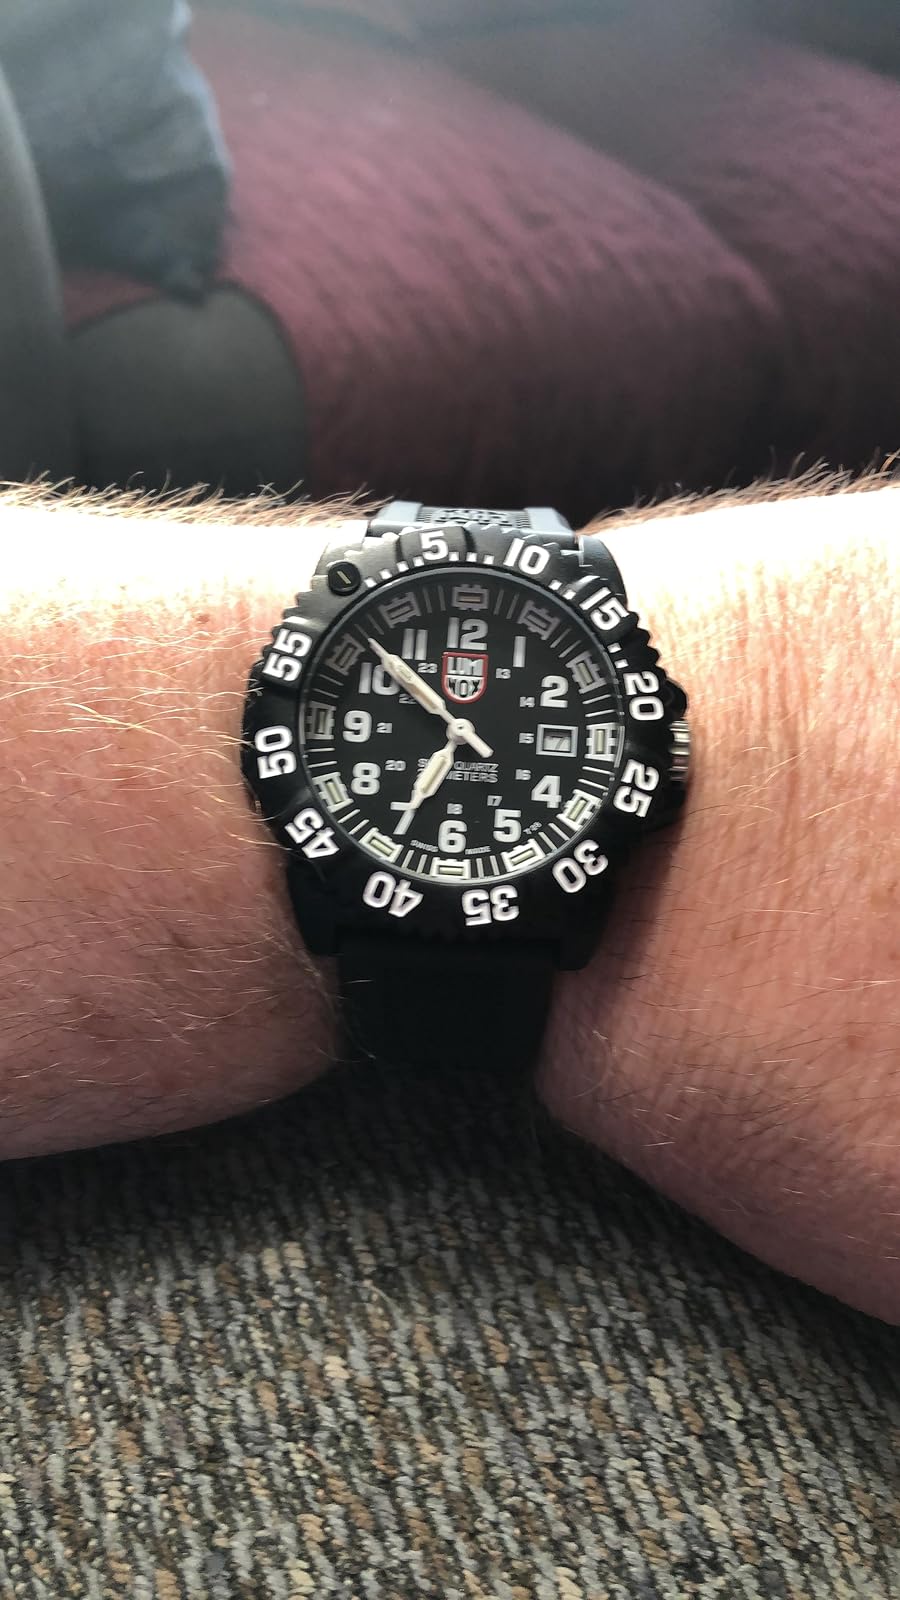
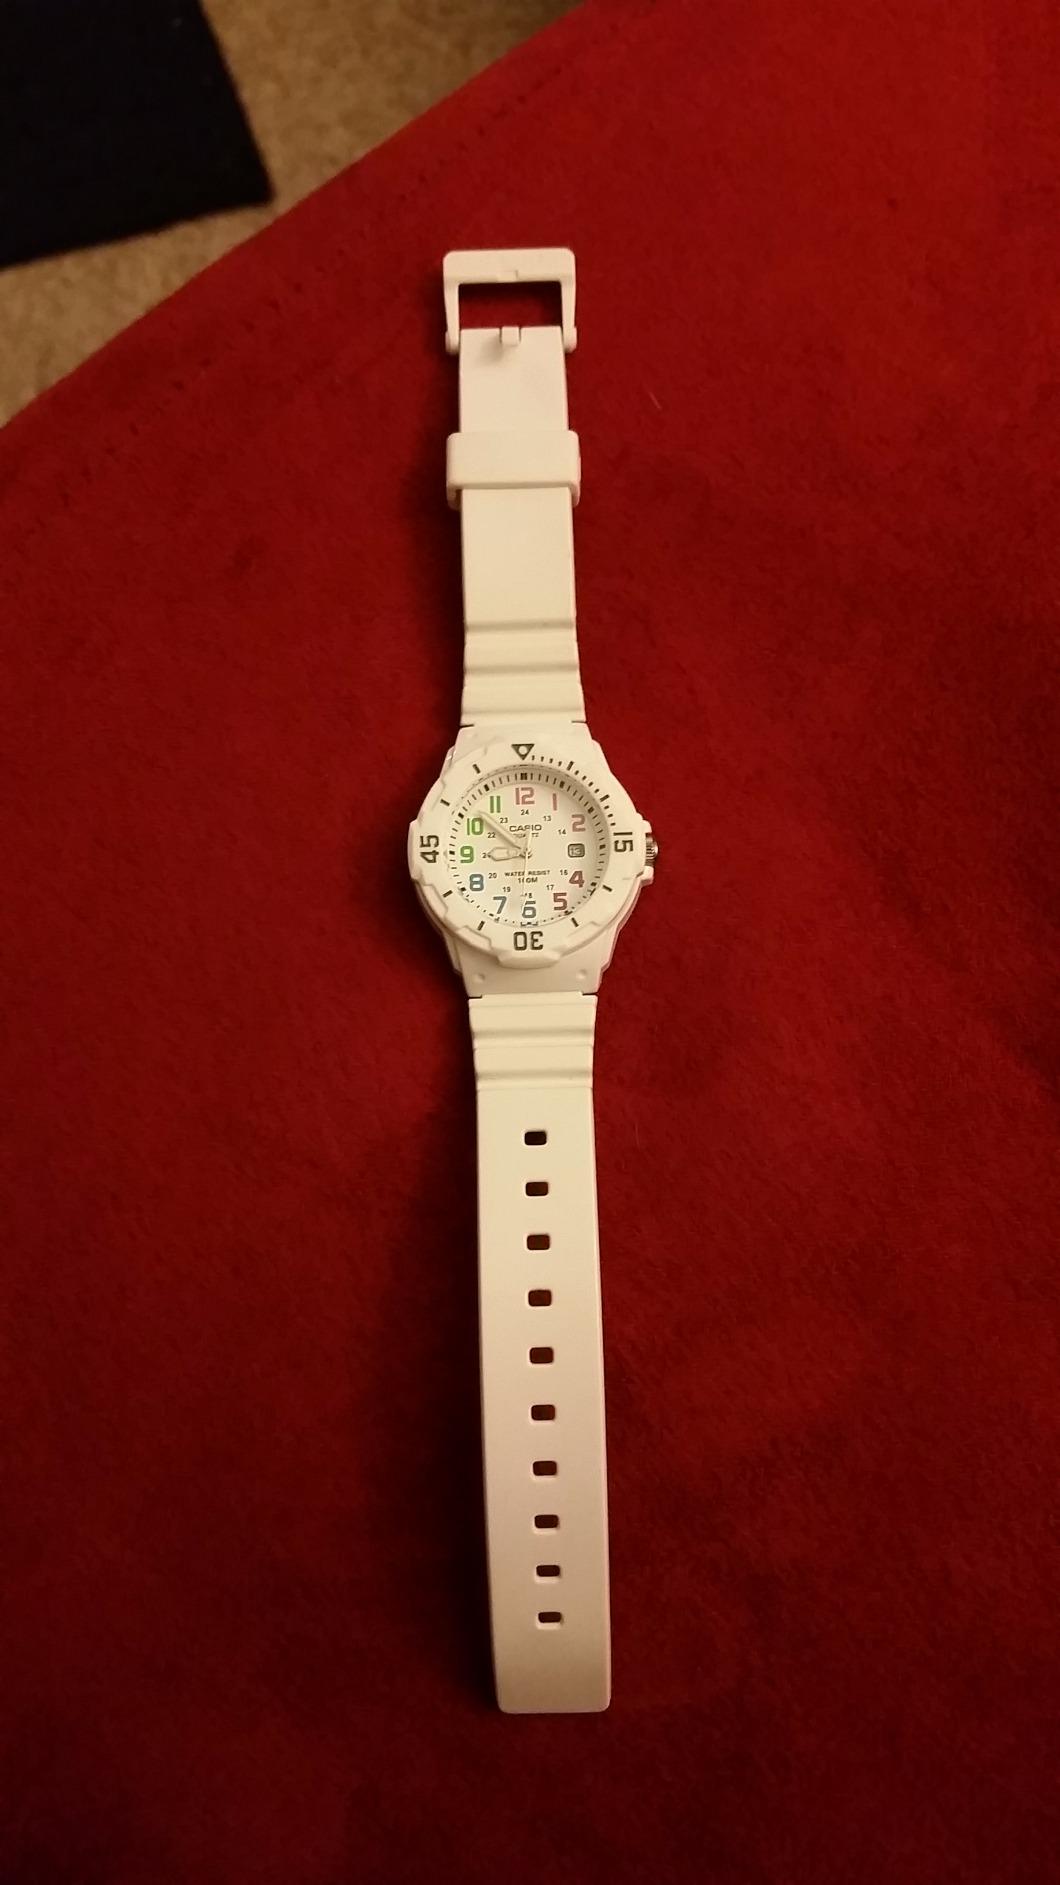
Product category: accessories_watch
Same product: no